Victor Antoine Signoret

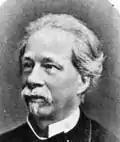
Victor Antoine Signoret.

Victor Antoine Signoret (6 April 1816, Paris – 3 April 1889, Paris) was a French pharmacologist, physician and entomologist.